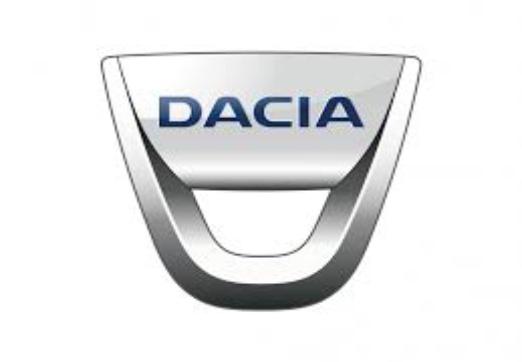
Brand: Dacia
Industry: Transportation